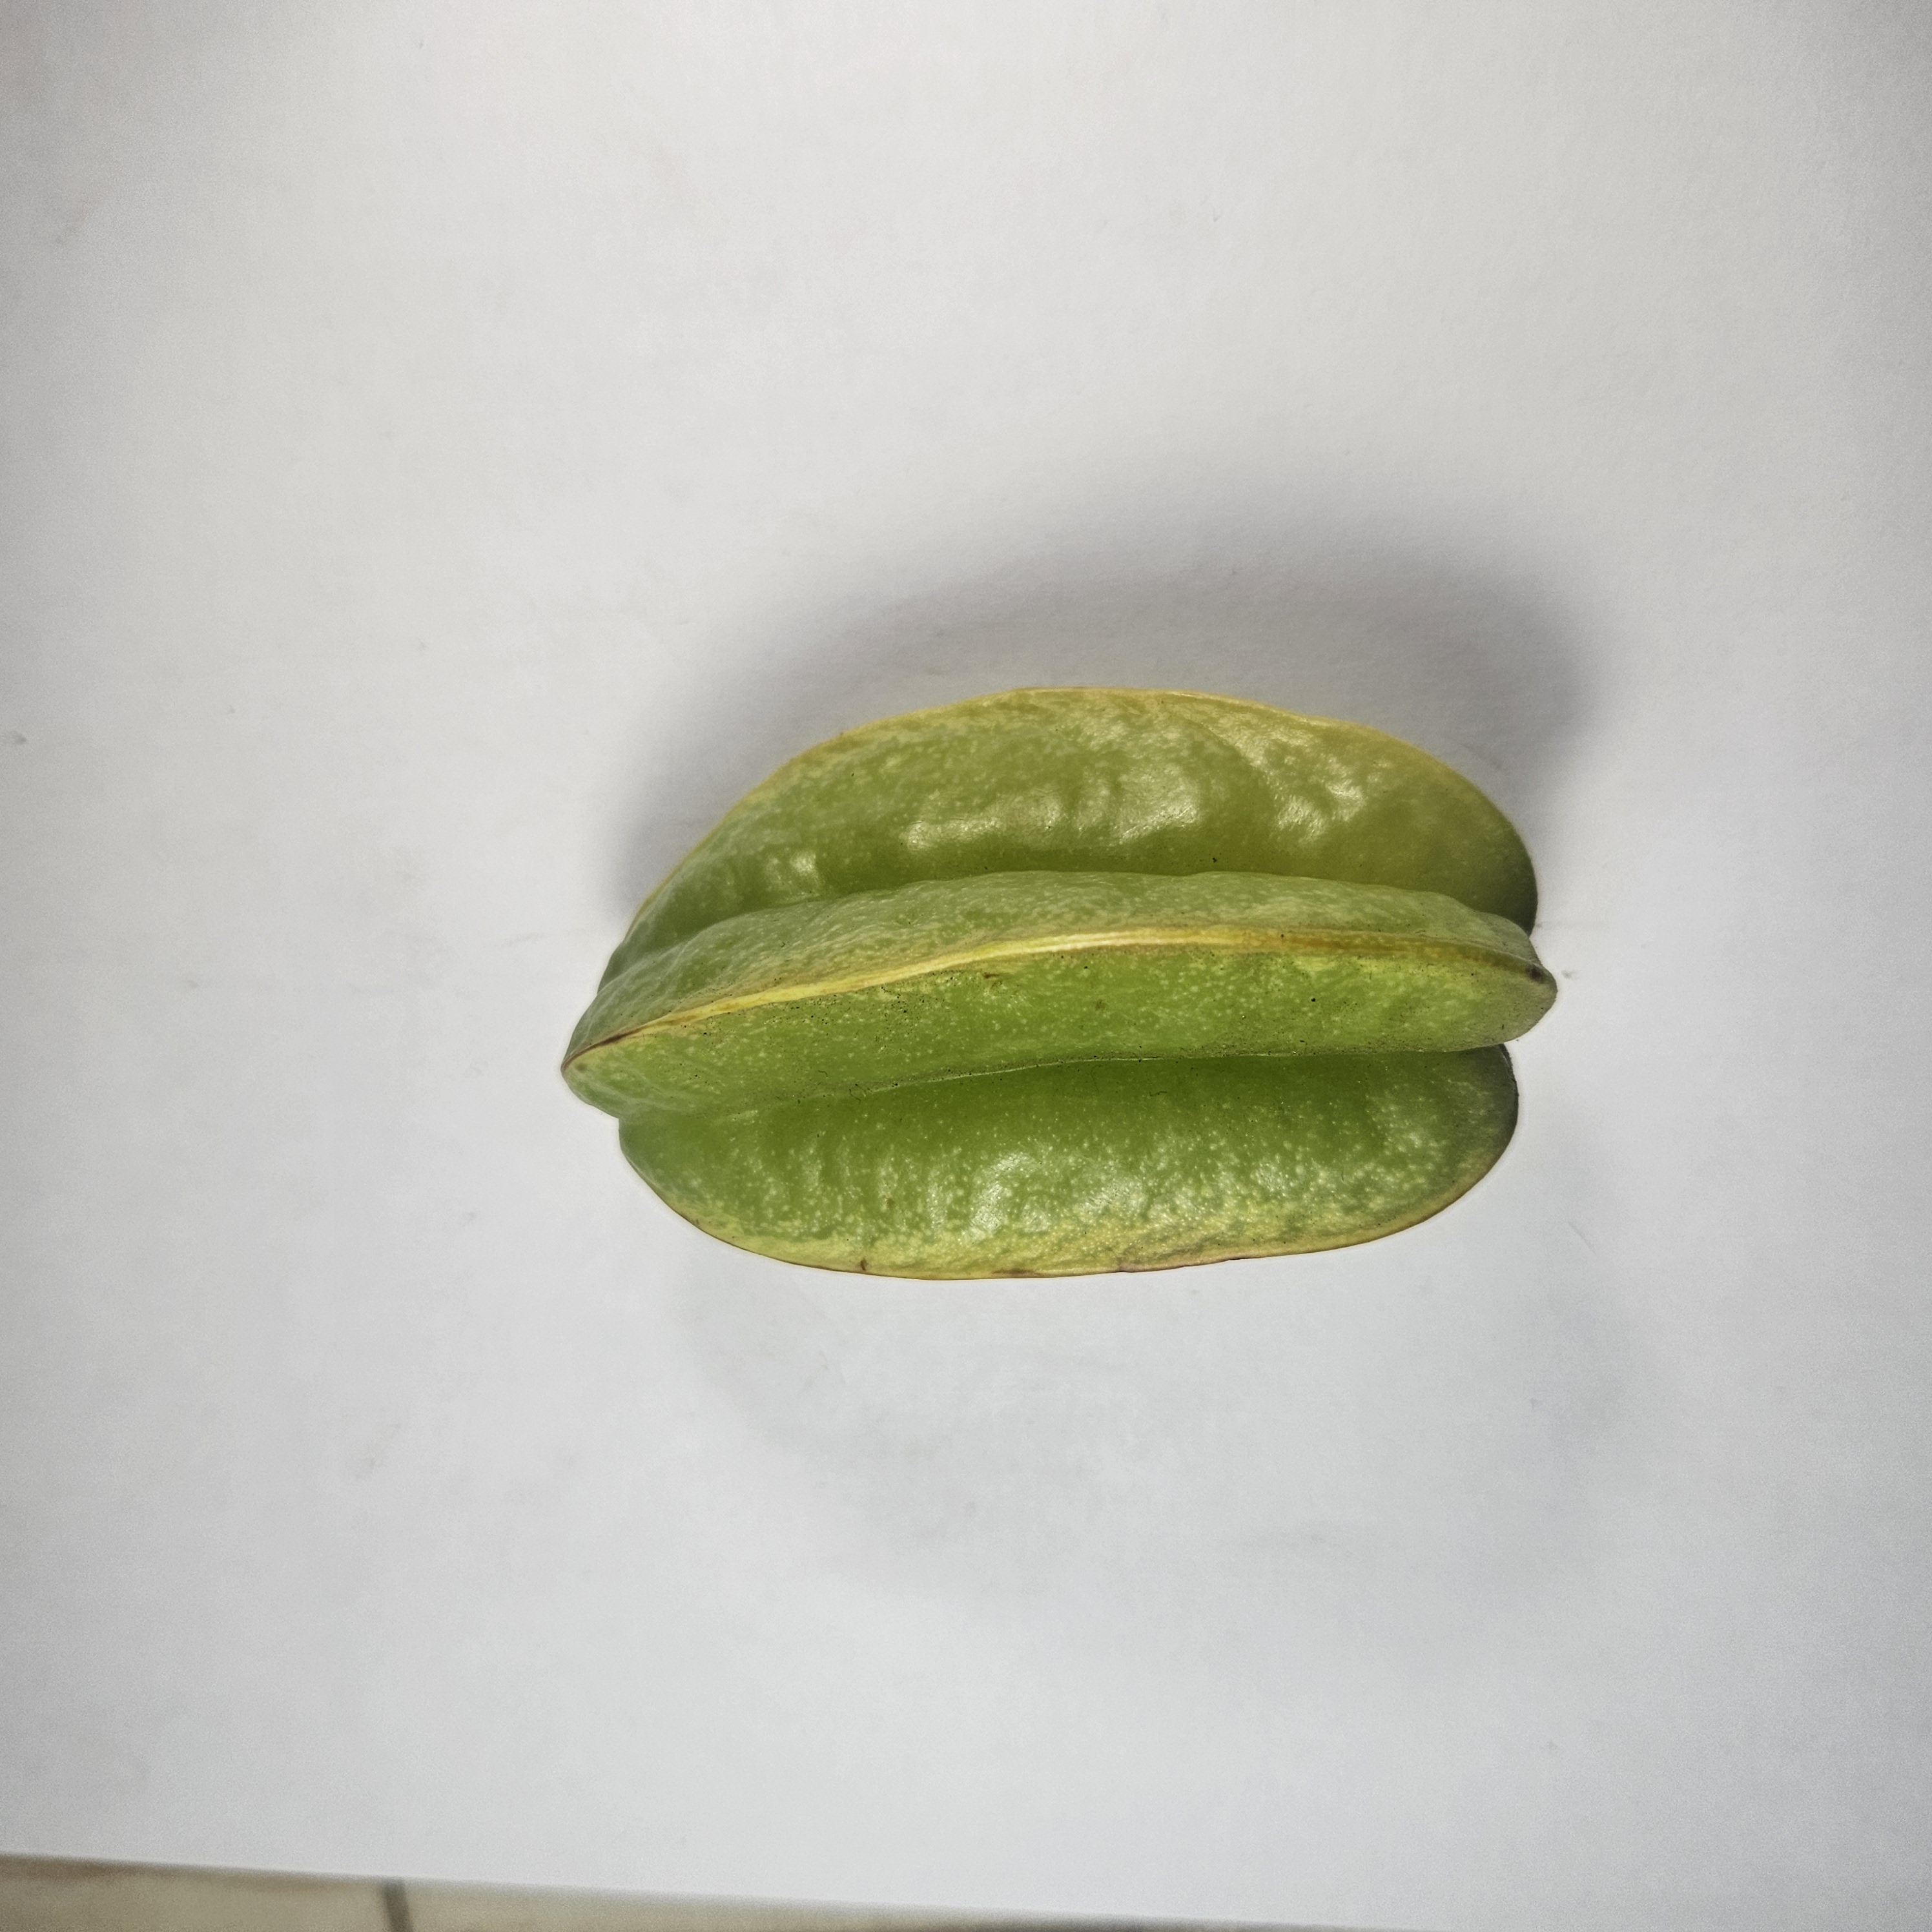
Label: Healthy Fruits